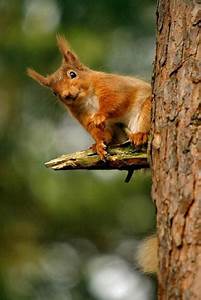
Label: squirrel